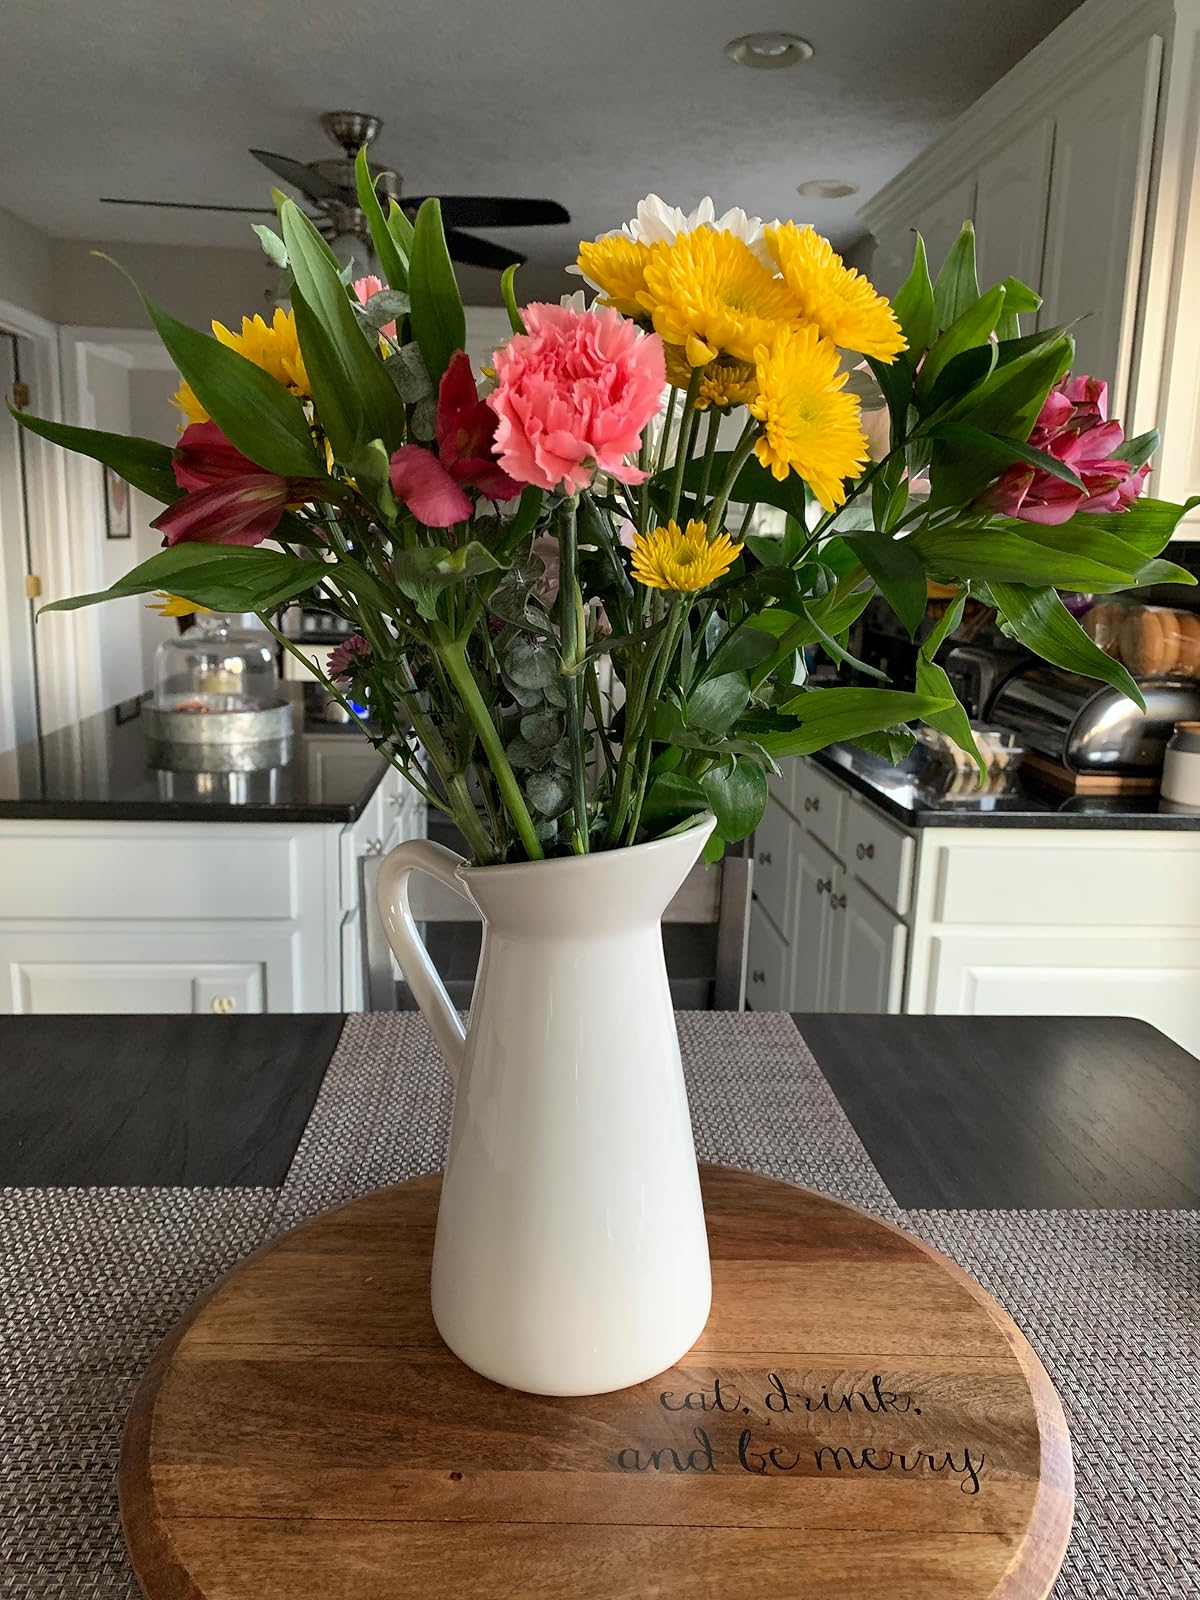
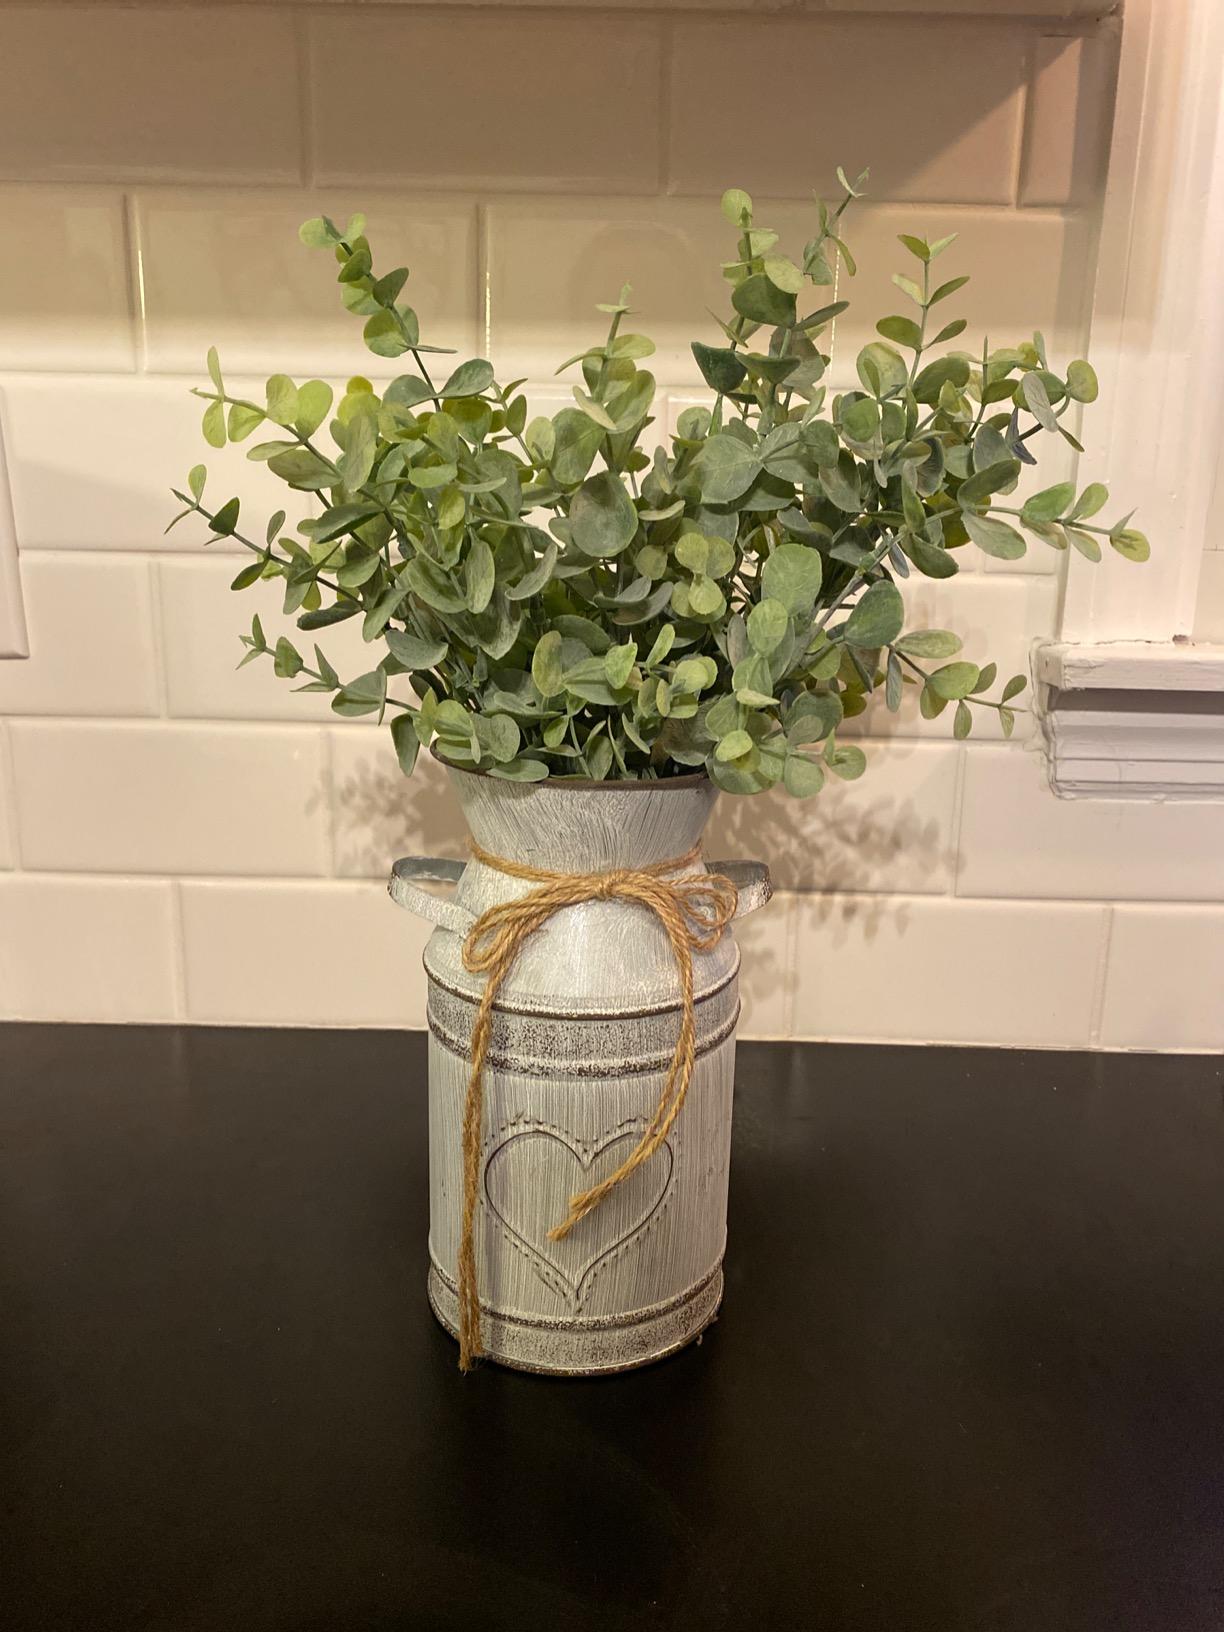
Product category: vase
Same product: no